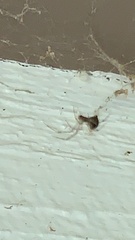
Species: Parasteatoda_tepidariorum